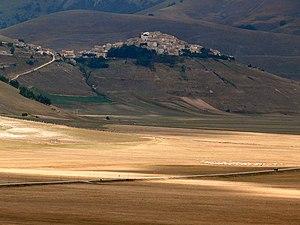
Le village de Castelluccio di Norcia (IT).
Castelluccio est une frazione de la commune de Norcia, dans la province de Pérouse, en Ombrie.